Cherokee National Forest

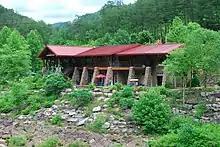
Ocoee Whitewater Center from the 1996 Summer Olympics, now operated by the U.S. Forest Service in support of hiking, mountain biking, conferences, weddings, and receptions

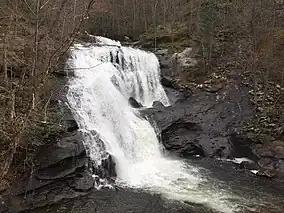
Bald River Falls

There are eleven official wilderness areas in Cherokee National Forest, which are all part of the National Wilderness Preservation System. Three of these extend into neighboring National Forests (and also into neighboring states, where the forest changes names):